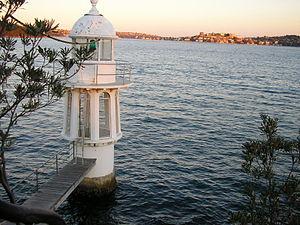
Il s'agit d'une liste des phares d'Australie. Elle contient les phares actifs ainsi que ceux déclassés mais d'importance historique.